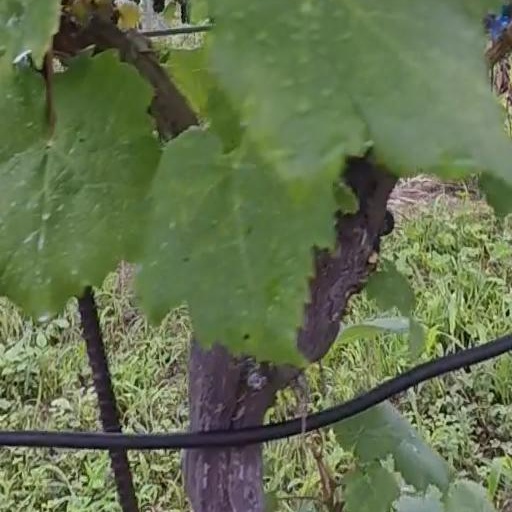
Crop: grape